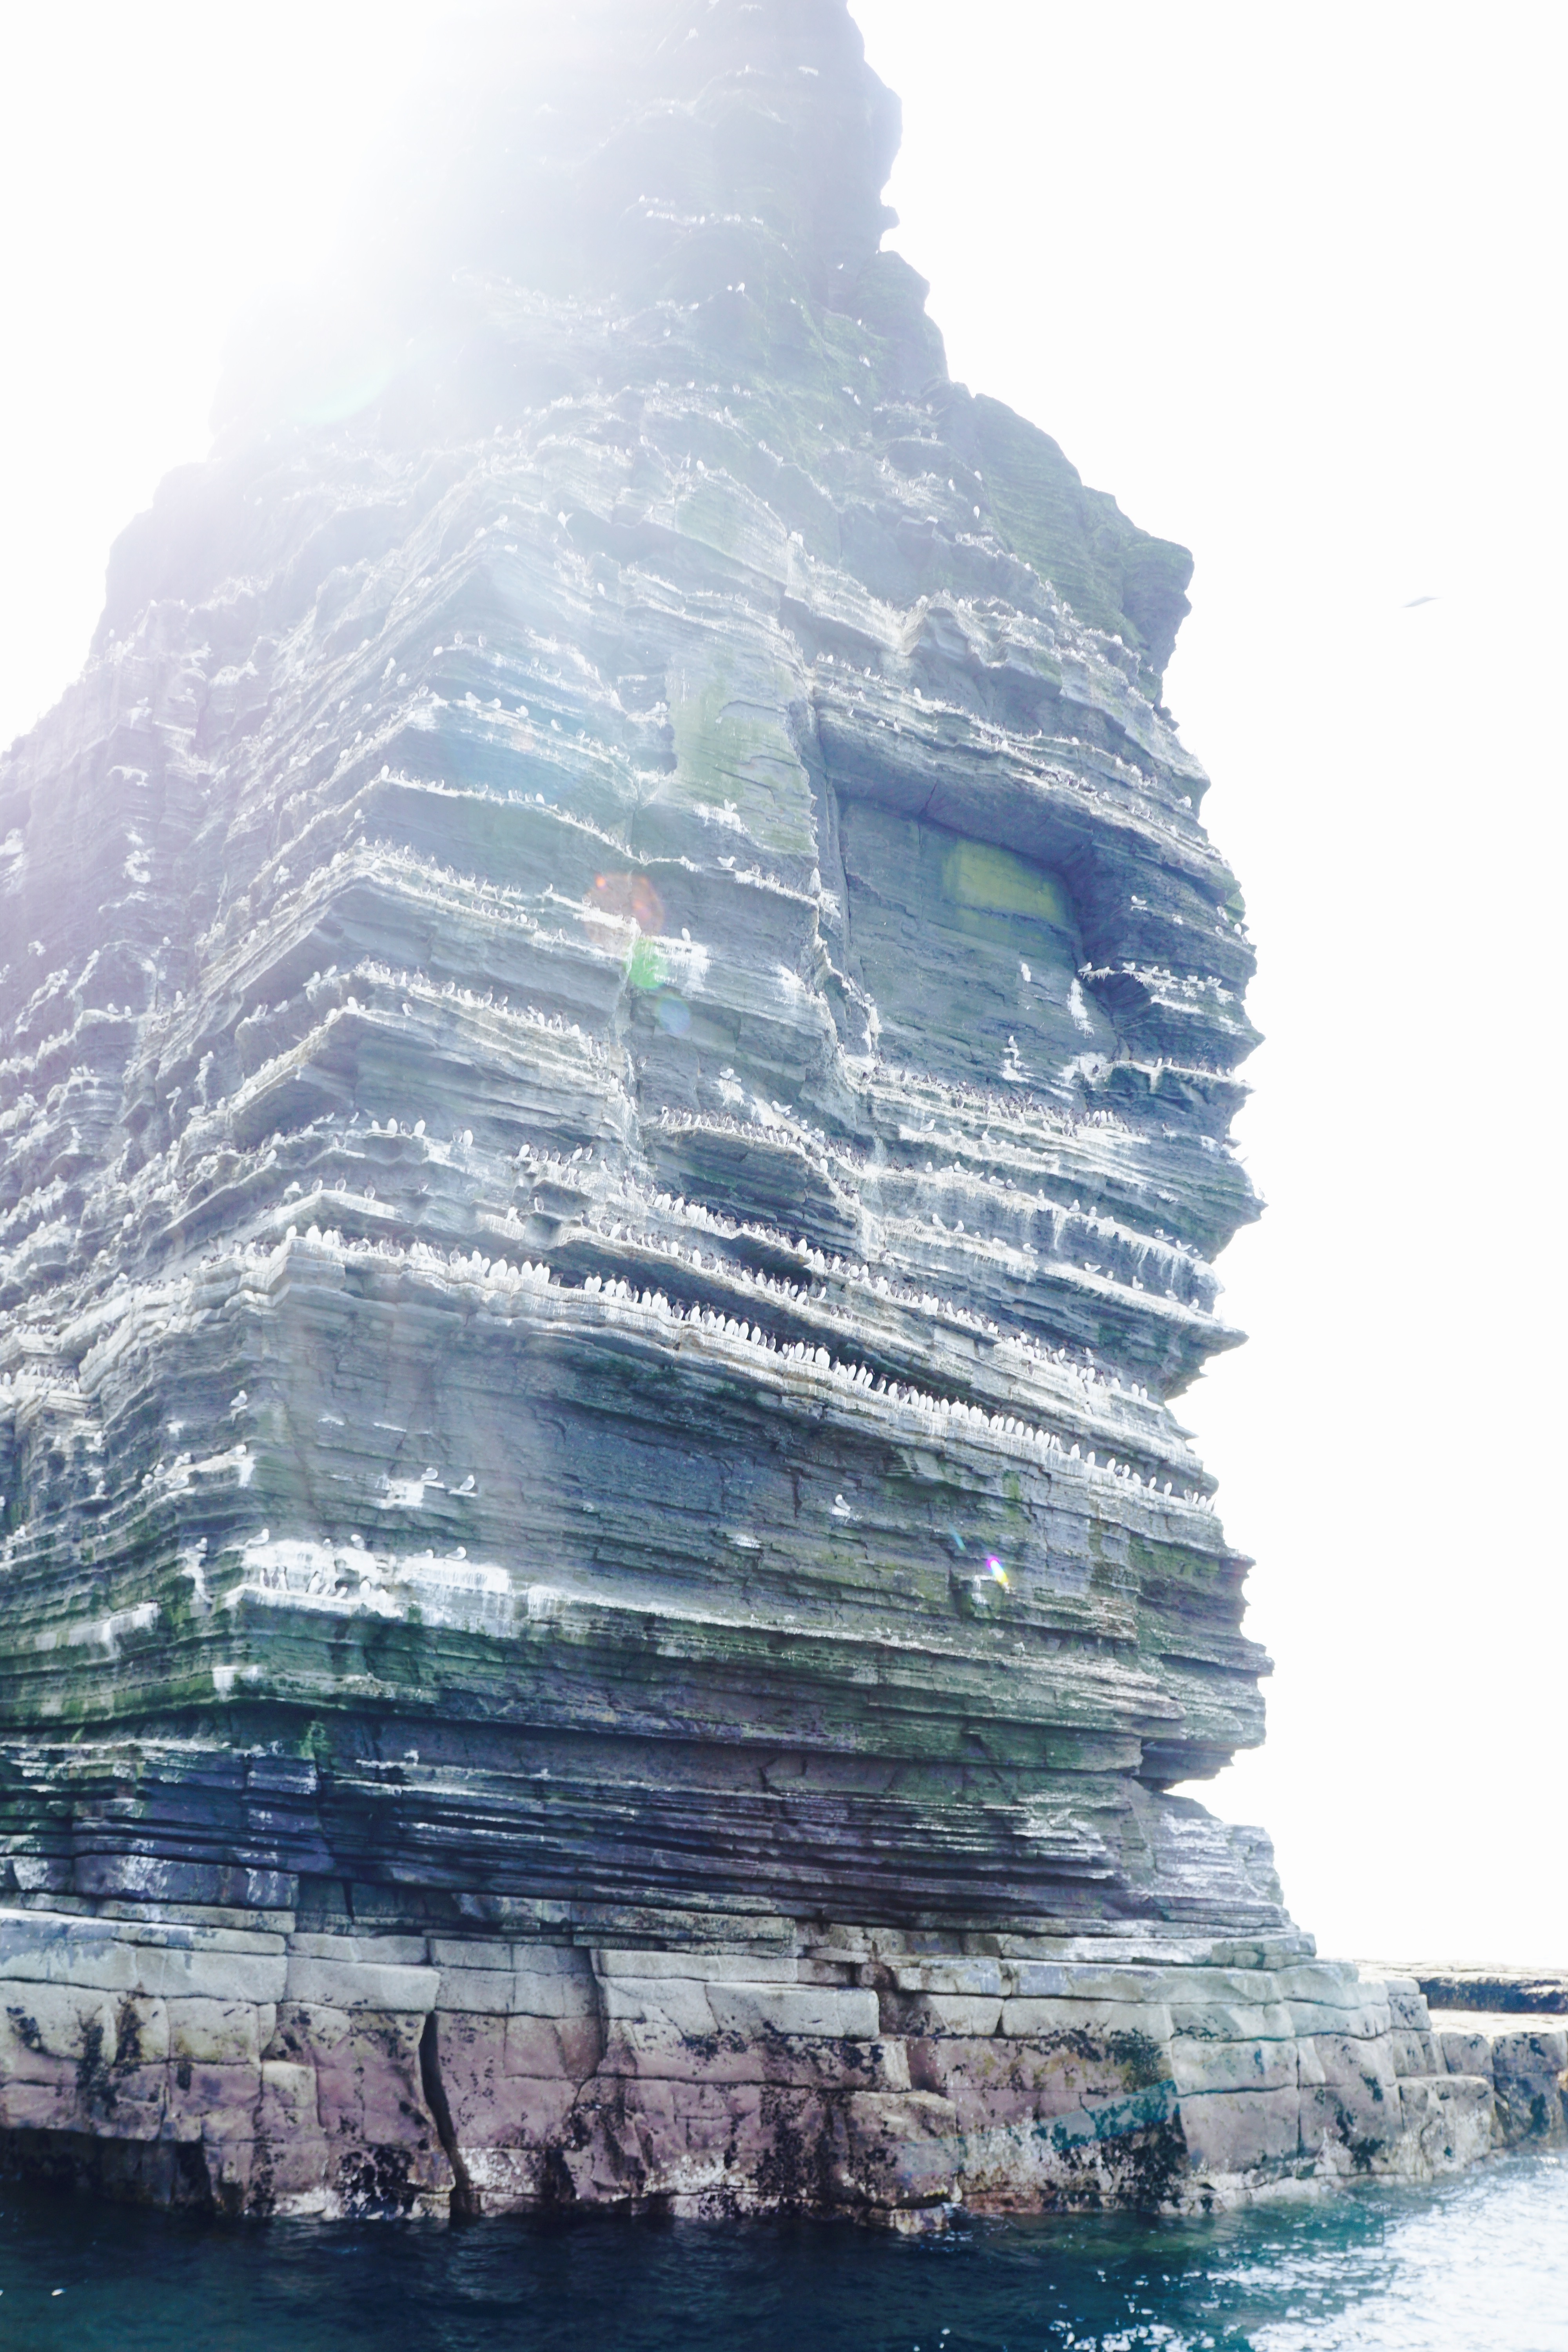
sea, coast, ocean, wave, cliff, tower, bay, terrain, cape, landform, wind wave